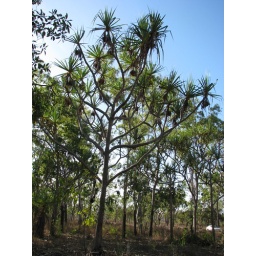
Mature tree beside the access road to Mareeba Wetlands.